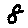
Label: 8